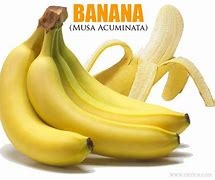
Label: banana